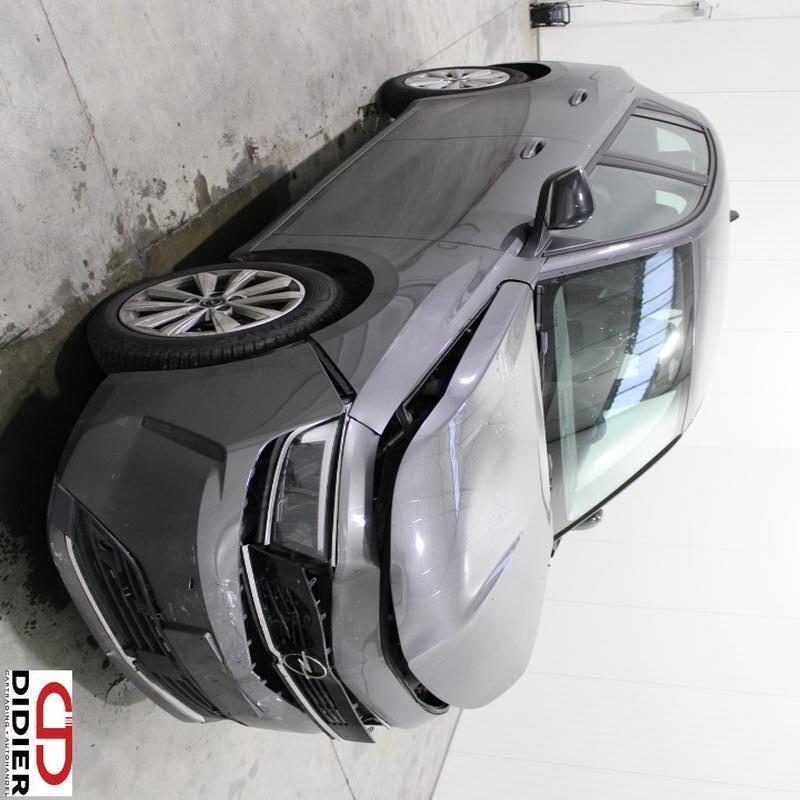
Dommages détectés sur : plaque d'immatriculation avant, pare-choc avant, feu avant gauche, capot, aile avant droite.
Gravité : majeur